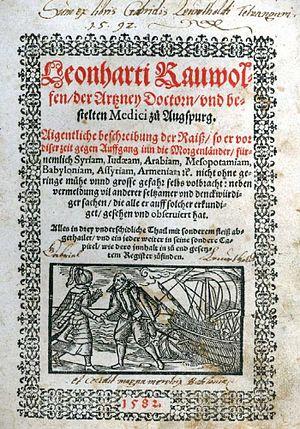
Leonhard Rauwolf, né le 21 juin 1535 à Augsbourg et mort le 15 septembre 1596 à Waitzen en Hongrie, est un naturaliste, un médecin, un botaniste et un explorateur allemand. Il était aussi connu sous les appellations de Rauwolf ou Dasylycos.